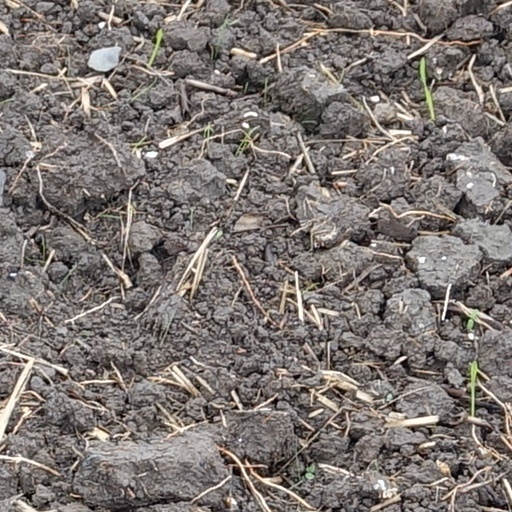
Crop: wheat